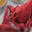
Label: lobster